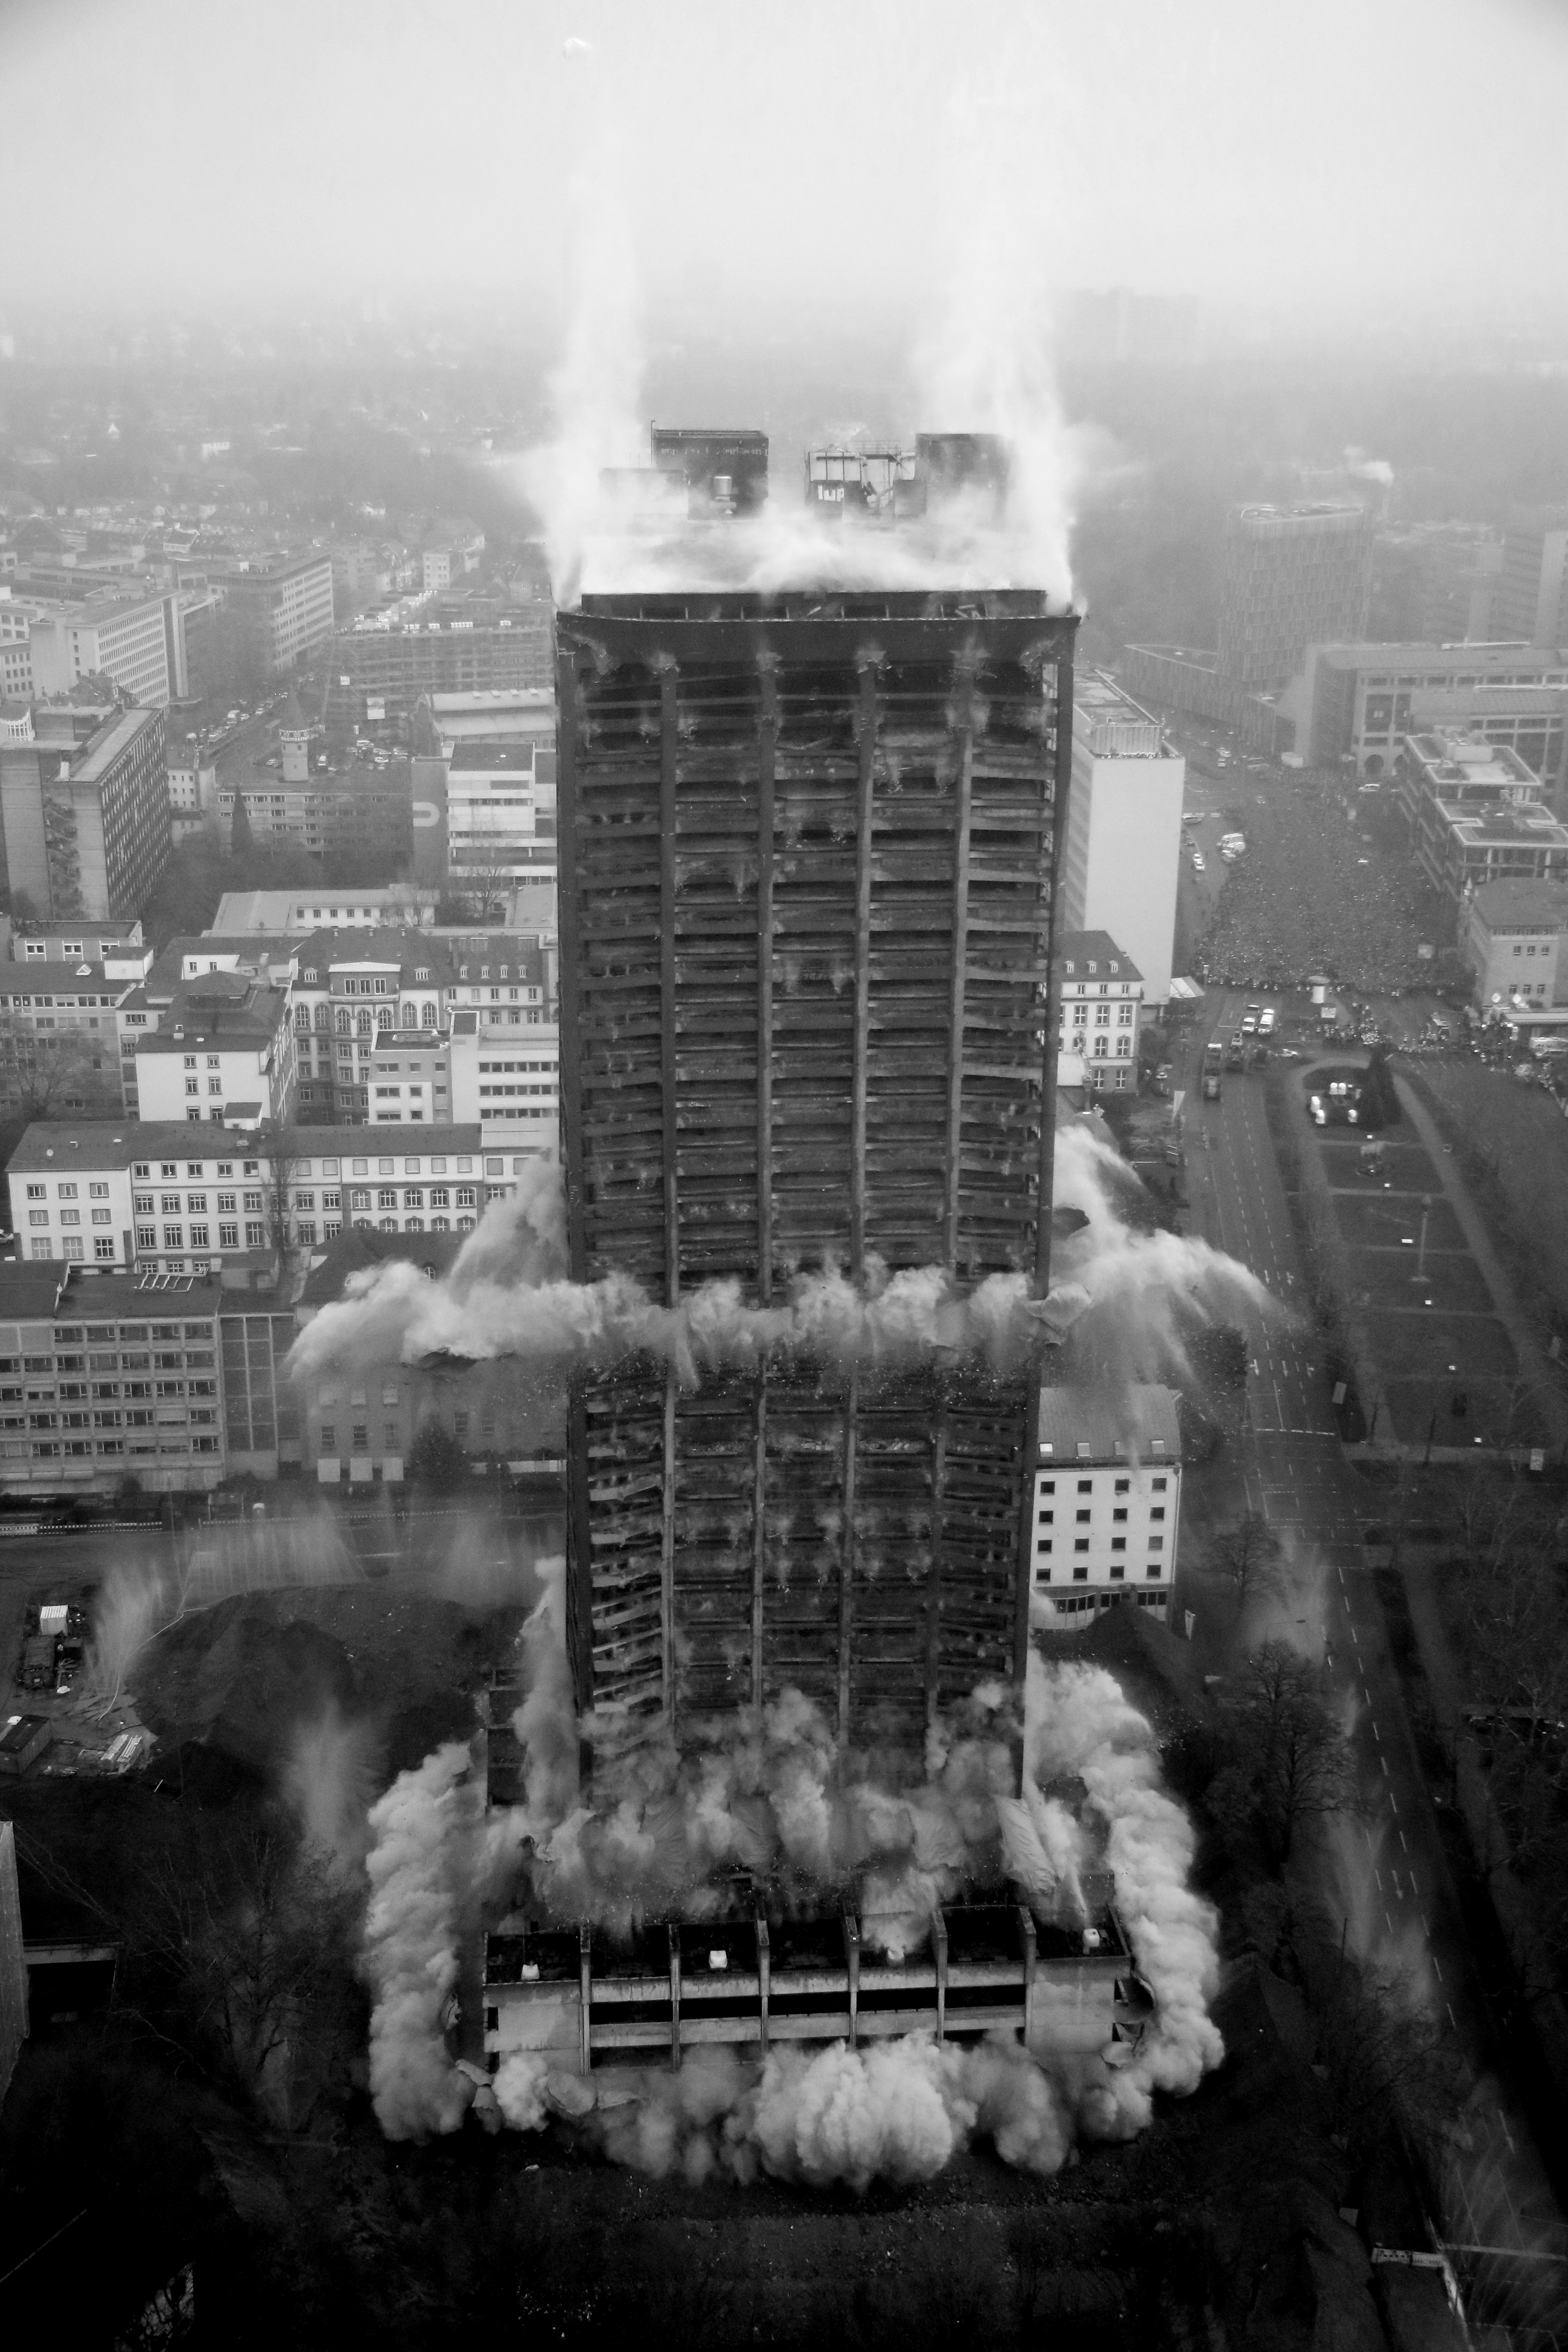
black and white, skyline, photography, building, city, skyscraper, cityscape, tower, weather, darkness, black, monochrome, bw, blackandwhite, blackwhite, university, turm, photograph, alemania, allemagne, sw, schwarzweiss, schwarzweis, image, demolition, shape, germania, hochhaus, schwarzweissfotografie, schwarzweisfotografie, afe, sprengung, metropolis, universit t, geb udeabriss, geb udeabris, aerial photography, urban area, monochrome photography, film noir, atmospheric phenomenon, atmosphere of earth